Lea Davison

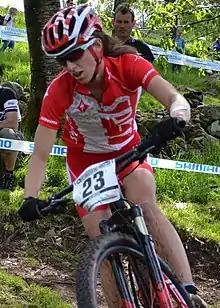
Lea Davison in 2012

Lea Davison (born May 19, 1983) is an American cross-country mountain biker from Jericho, Vermont. At the 2012 Summer Olympics, she competed in the Women's cross-country at Hadleigh Farm, finishing in 11th place, and she finished 7th in the same event at the 2016 Summer Olympics in Rio de Janeiro.